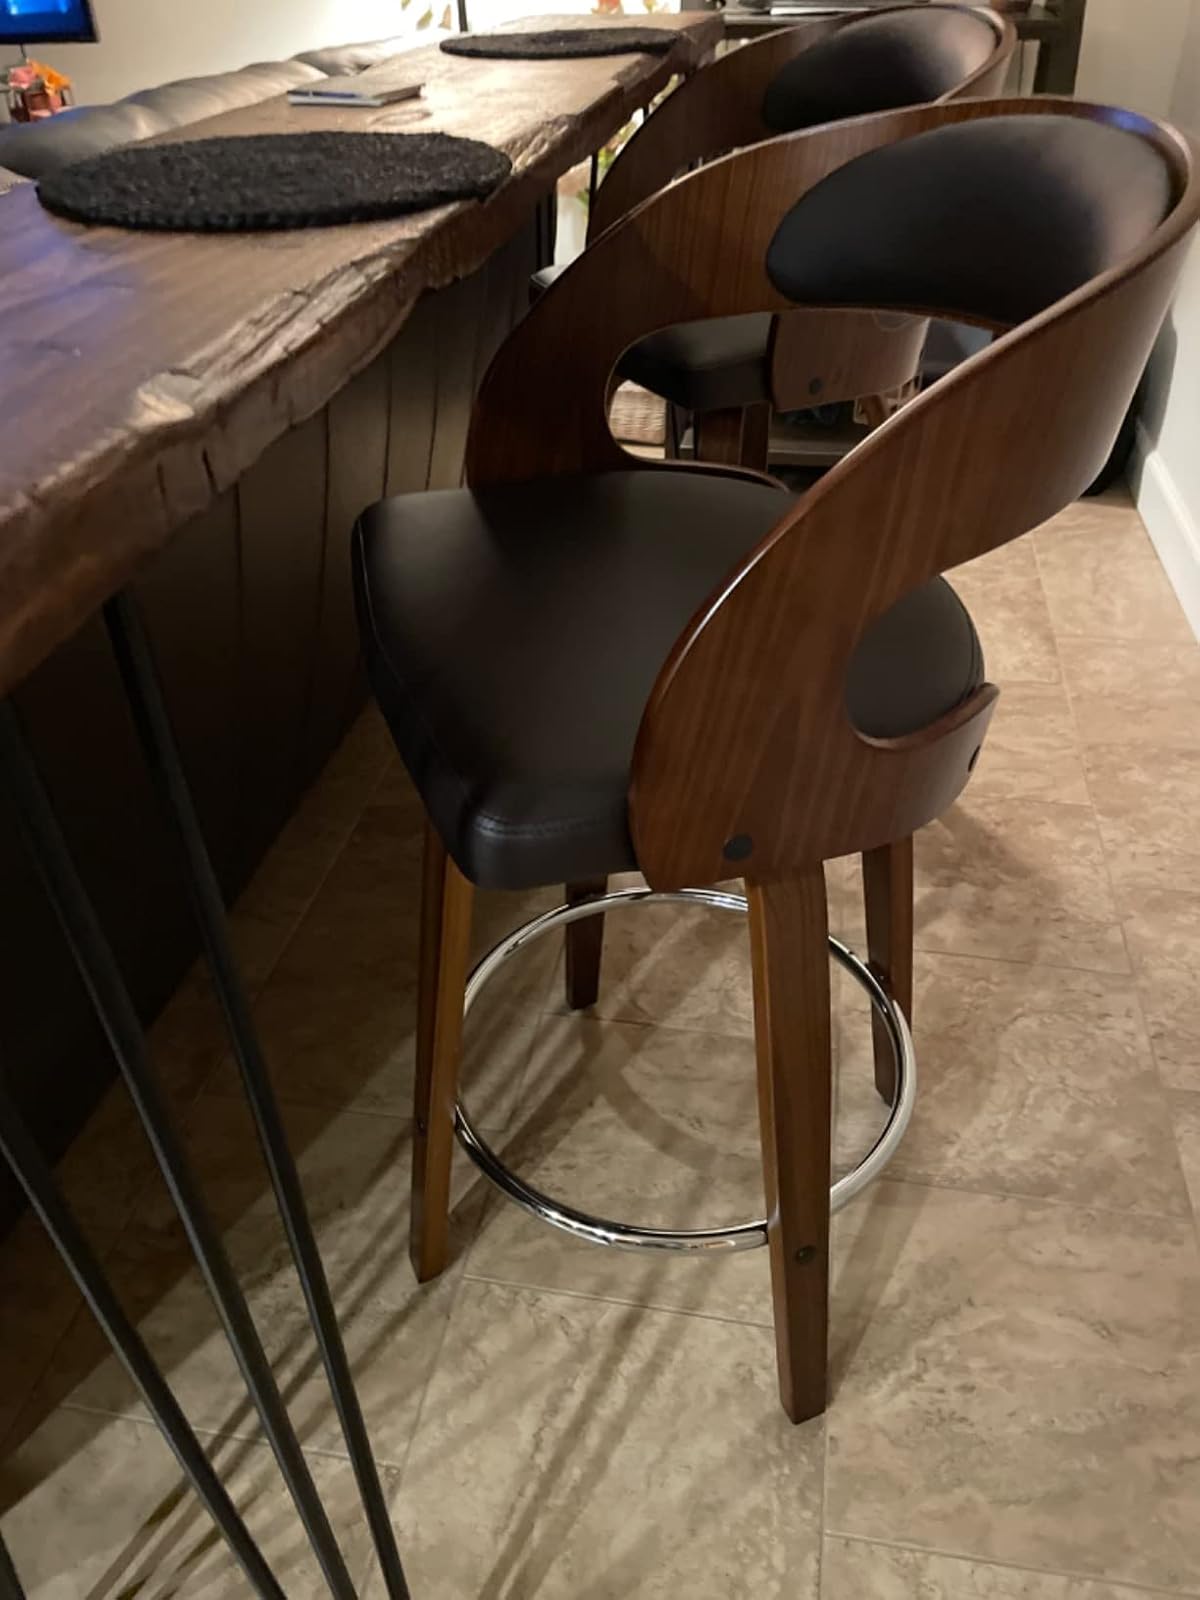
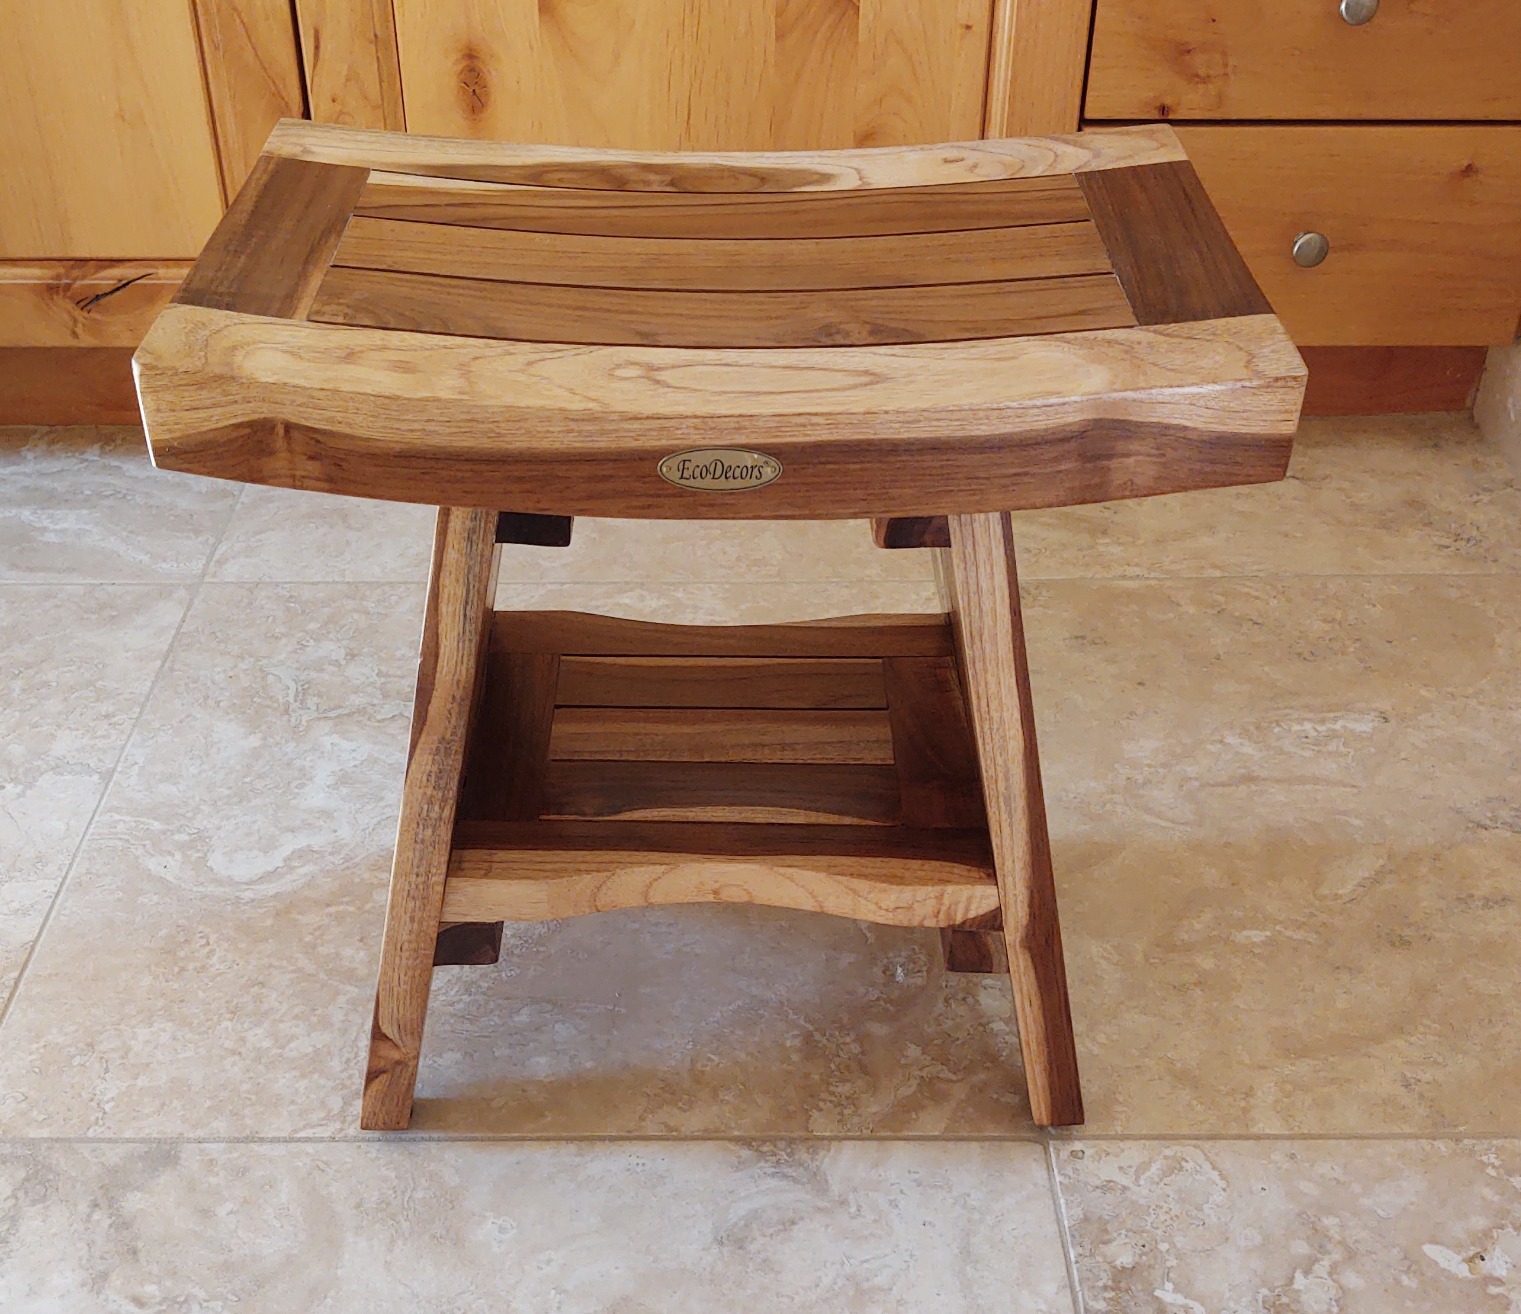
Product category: stool
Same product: no